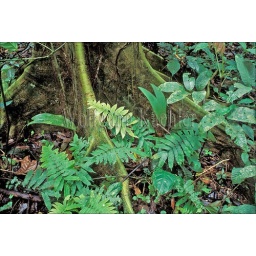
Ecuador, amazon basin, near coca, rain forest floor with ferns growing around tree trunk